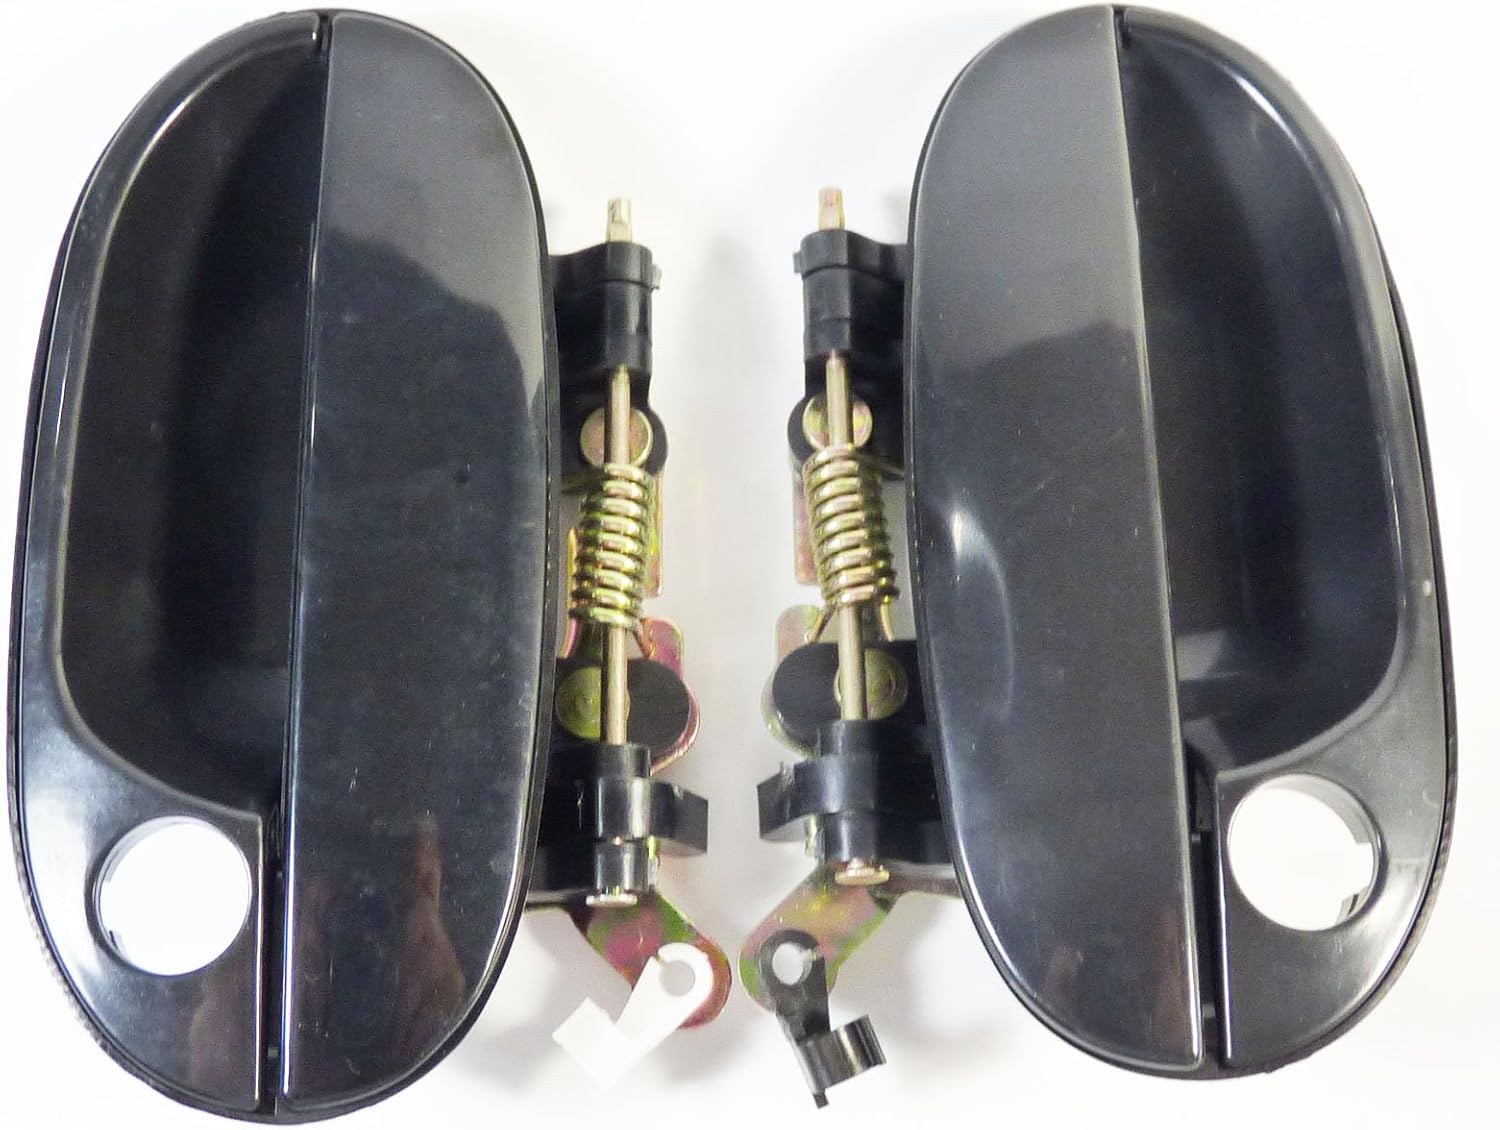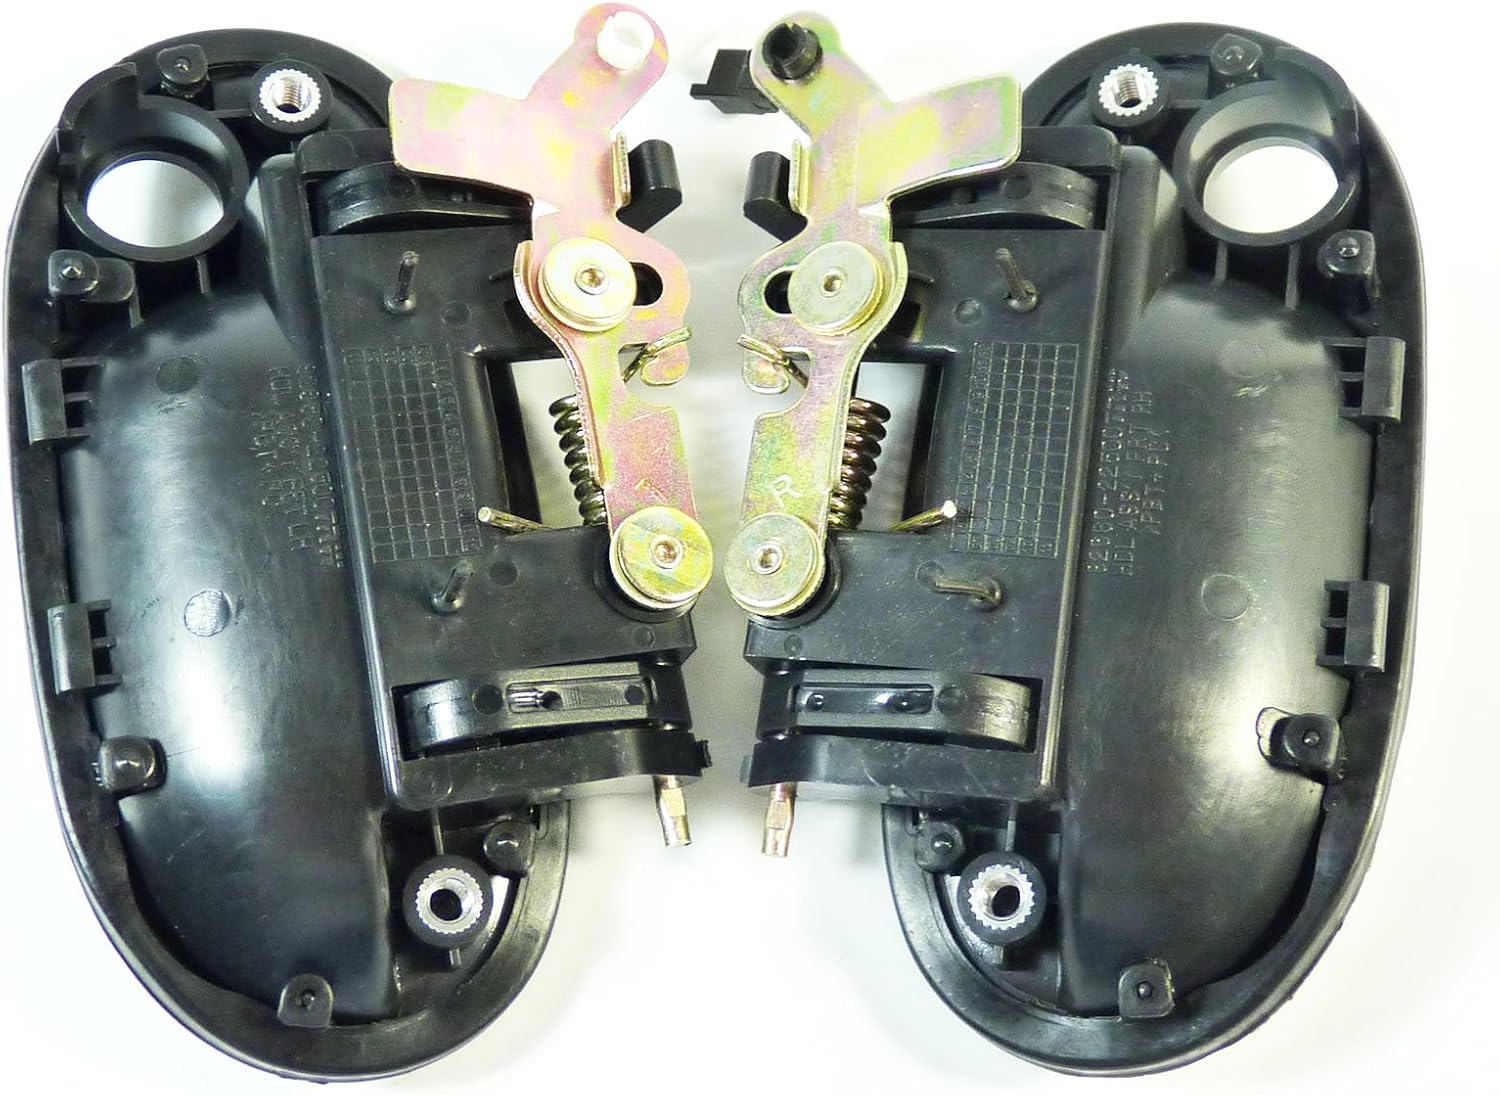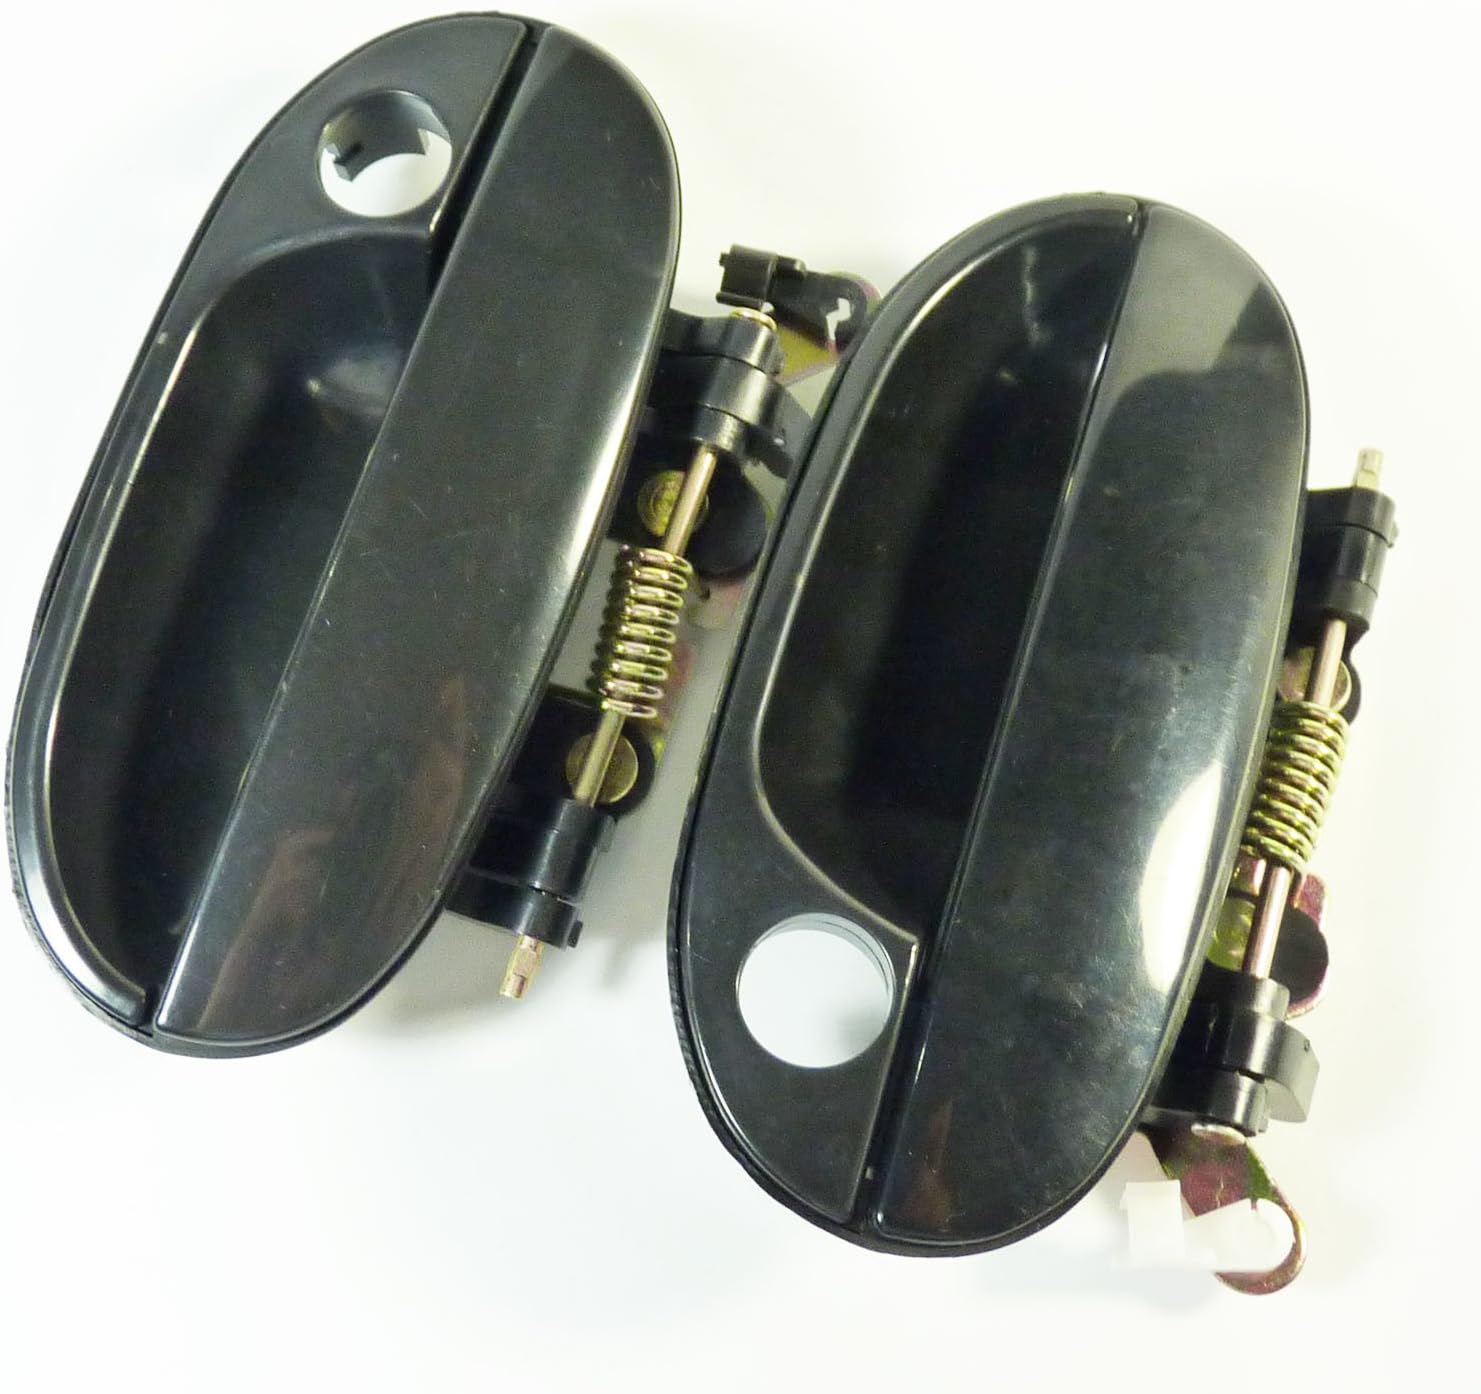
Door Handle Outer Front Left & Right 8265022000 NEW for 1995-1999 Hyundai Accent 1.5L
Category: Automotive
SKU: DHHY107FLFRUSAM OE Number For Reference: 8265022000 Compatible with: Fit For 1995-1999 Hyundai Accent 1.5L. Warranty: One year. About item's Color and quantity: Just like the pictures. Please make sure the OE and car model in our listing are the same with car part you need. Item condition: 100% NEW Package：PackIng the item with white foam and tape. The item need 7 to 20 days to arrive at your place. If you have any question,please feel free to contact us.Thank you for your supporting.
Features: 100 percent new items, never used before, un-opened, new package. | Please check your OE number and car model are same with the item's. | Retailing on wholesale price with quality and Money-back guarantee. | Competitive price directly from factory with good quality. | If there are any problems, please contact us feel free.